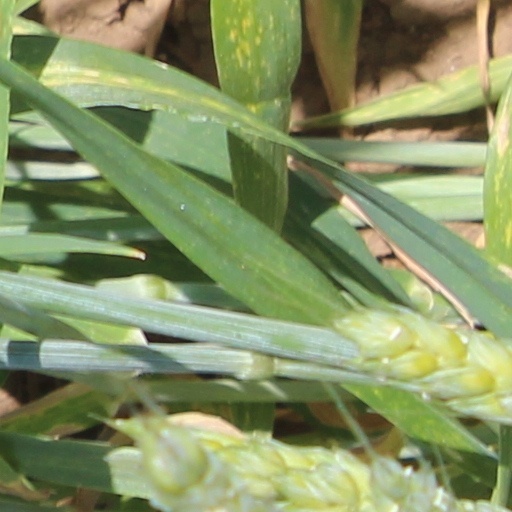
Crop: wheat